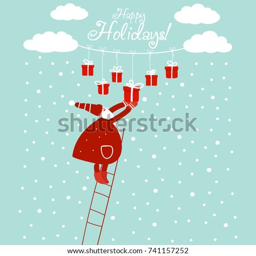
funny film character up the stairs with presents .